Samuel Twardowski

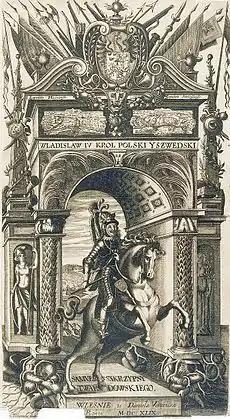
Cover of Twardowski's poem "Władysław IV".

Samuel Ludwik Twardowski (before 1600 – 1661) was a Polish poet, diarist, and essayist who gained popularity in the Polish–Lithuanian Commonwealth. He was called by his contemporaries the "Polish Virgil".